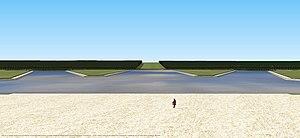
Vue de la Grande Perspective du château de Rambouillet au XVIIIe siècle (sans le boisement des îles)
Le château de Rambouillet, ancienne résidence royale, impériale et présidentielle, est situé à Rambouillet, chef-lieu d'arrondissement du sud des Yvelines en France dans un parc de 980 hectares au sein de la forêt de Rambouillet.